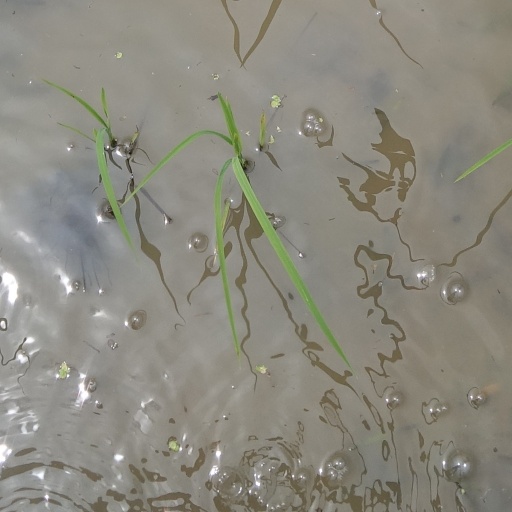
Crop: rice